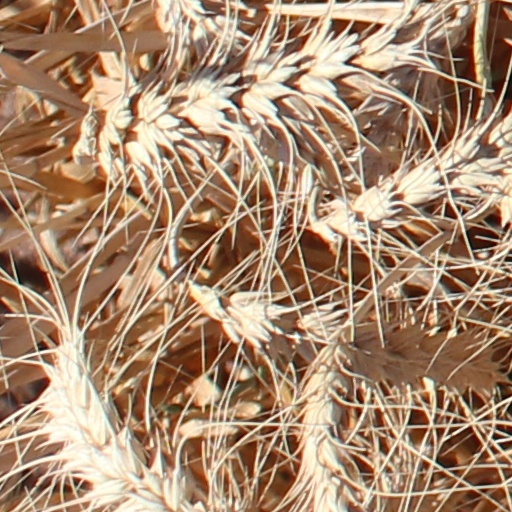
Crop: wheat